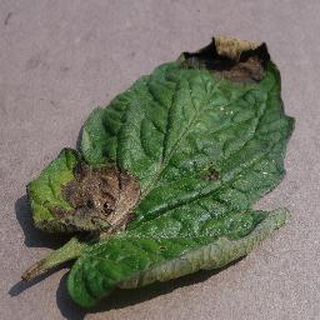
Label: tomato_late_blight